Maurice Wilson

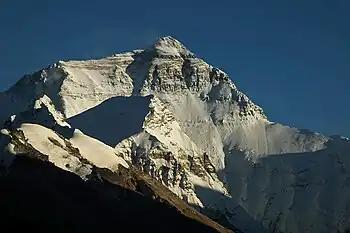
The North Face of Mount Everest, seen from the Rongbuk Monastery

Most of what is known about Wilson's activities on the mountain itself come from his diary, which was recovered the following year and is now stored in the Alpine Club archives. Completely inexperienced in glacier travel, Wilson found the trek up the Rongbuk Glacier extremely difficult and constantly lost his bearing and had to retrace his steps. He showed his lack of experience when he found a pair of crampons at an old camp, which would have helped him tremendously, but threw them away.